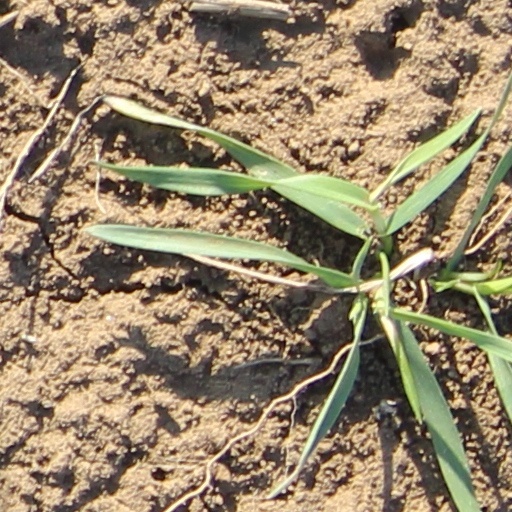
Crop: wheat